Tarnovo Ice Piedmont

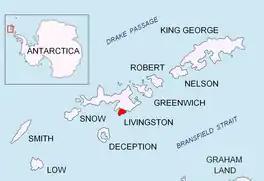
Location of Rozhen Peninsula on Livingston Island in the South Shetland Islands.

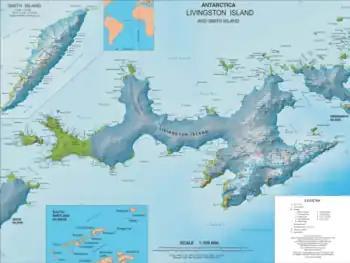
Topographic map of Livingston Island and Smith Island.

Tarnovo Ice Piedmont is an ice piedmont on Rozhen Peninsula, Livingston Island in the South Shetland Islands, Antarctica is situated southeast of Charity Glacier and west-southwest of Prespa Glacier. It extends 3.5 km in east-west direction and 2.5 km in north-south direction, is bounded to the west by Veleka Ridge, to the north by Arda Peak, Gerov Pass and Shumen Peak, and to the east by Yambol Peak, and flows southeastwards into Bransfield Strait east of Botev Point and west of Gela Point.